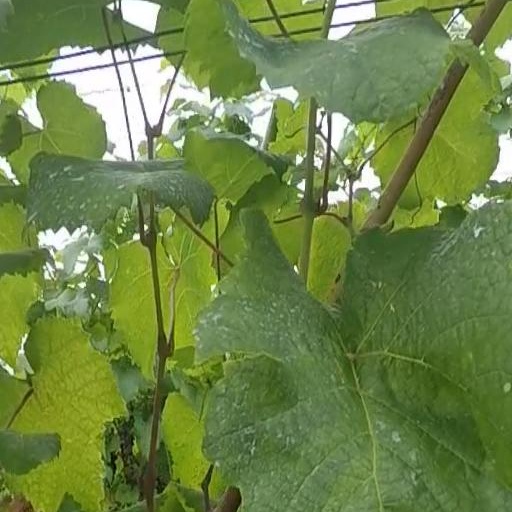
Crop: grape